Quevedo (singer)

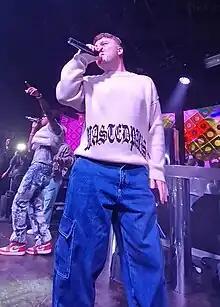
Quevedo in 2023

Pedro Luis Domínguez Quevedo (born 7 December 2001), known professionally as Quevedo, is a Spanish singer and songwriter. Quevedo has achieved twelve number-one songs in Spain as well as twelve other singles in the top 10.